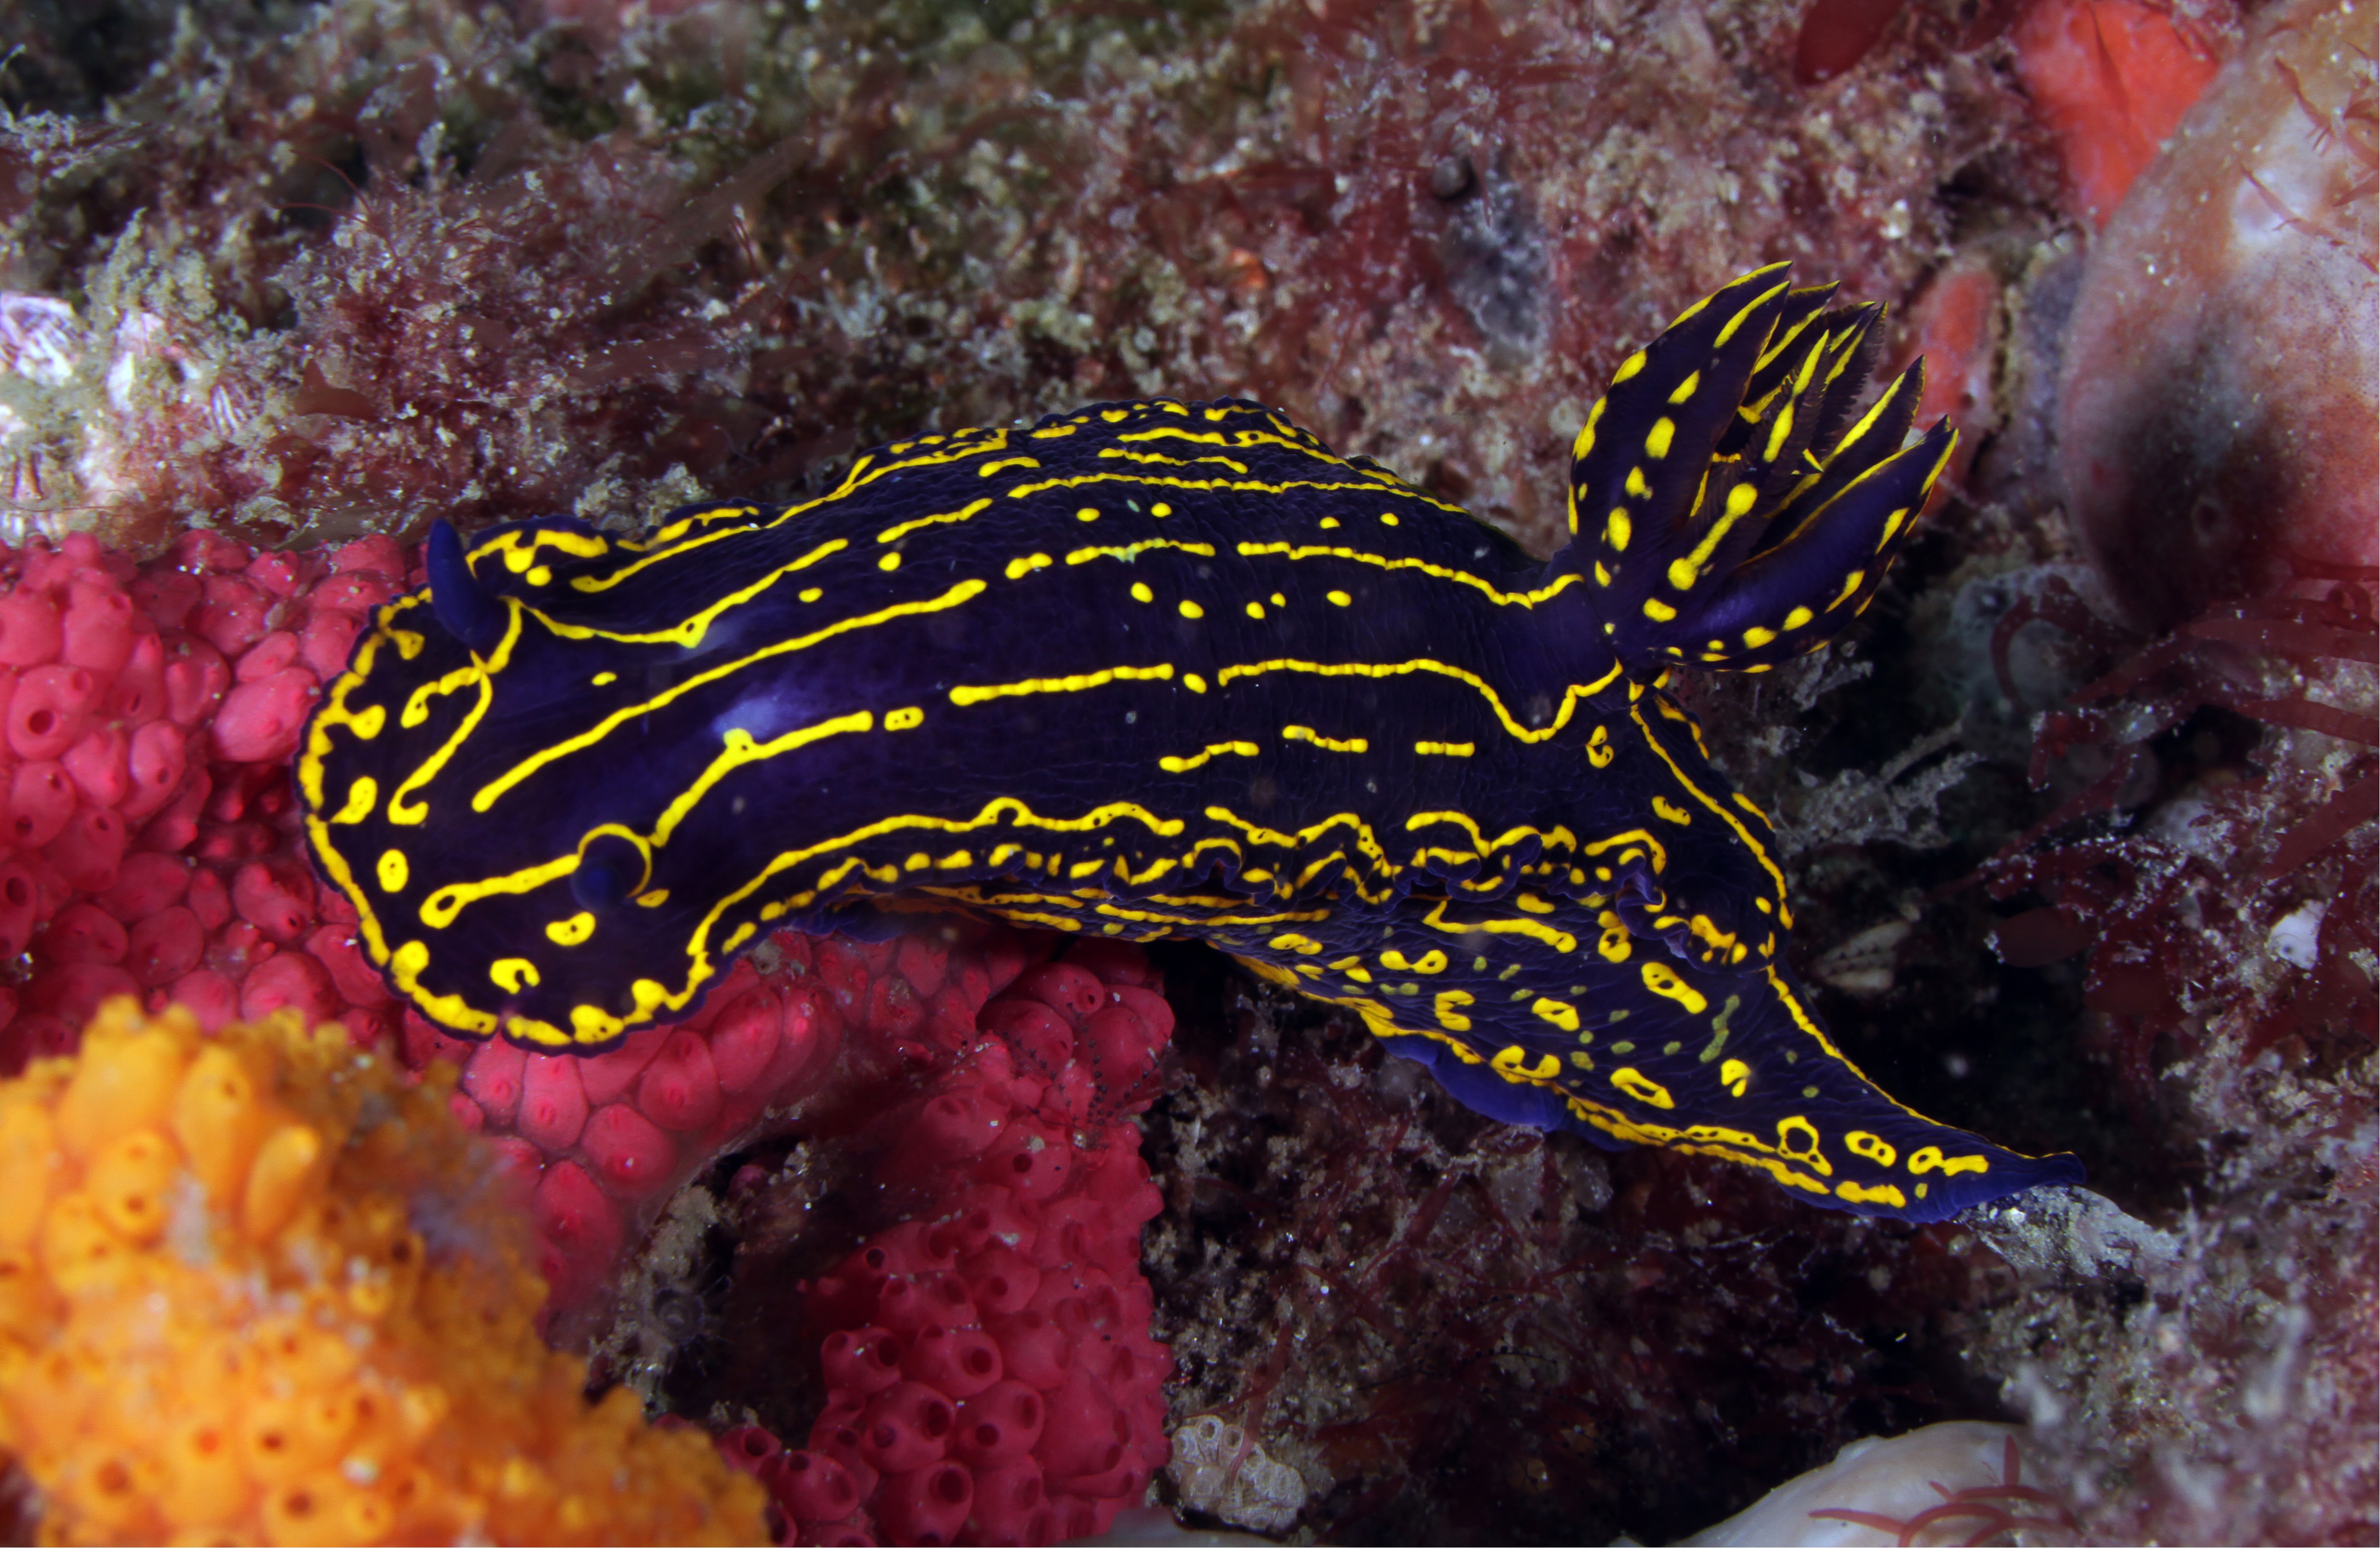
underwater, tropical, biology, colorful, fish, fauna, coral, swimming, coral reef, invertebrate, reef, mollusk, marine, exotic, gastropod, macro photography, organism, marine biology, coral reef fish, pomacentridae, regal sea goddess nudibranch, soft bodied